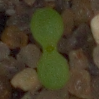
Label: scentless_mayweed